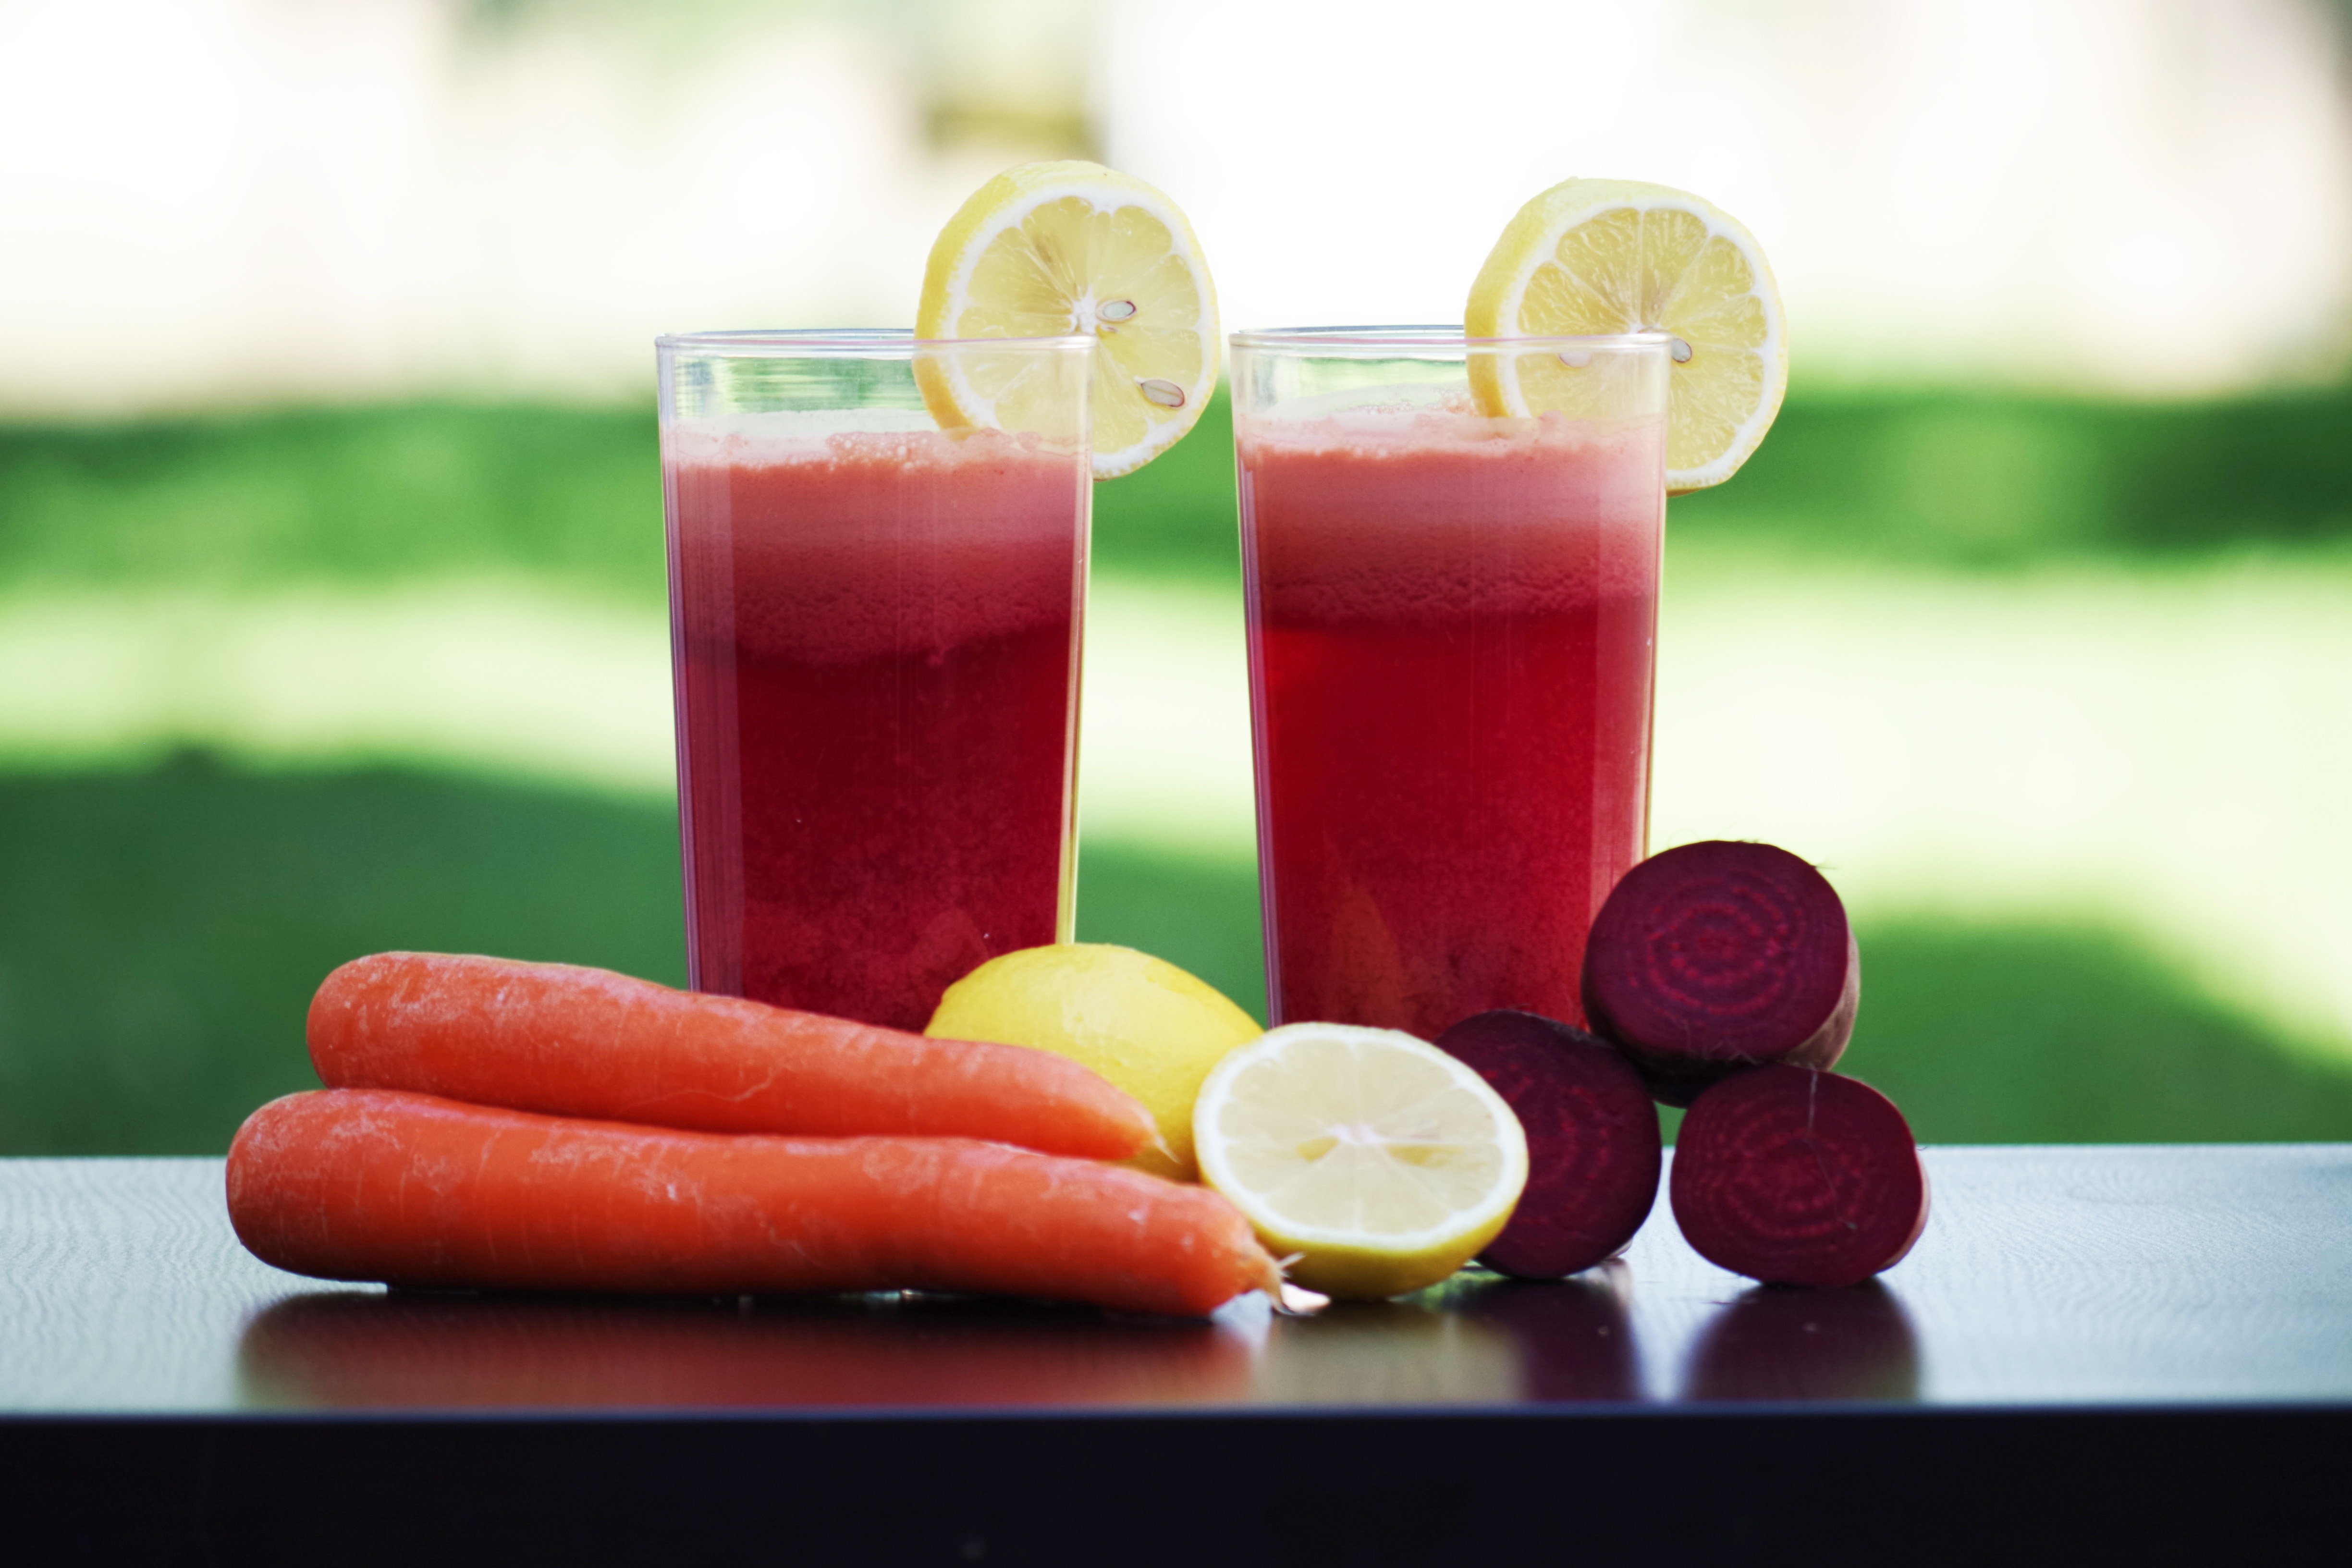
juice, food, drink, vegetable juice, tinto de verano, ingredient, non alcoholic beverage, Aguas frescas, punch, vegetable, produce, lime, grapefruit juice, cocktail garnish